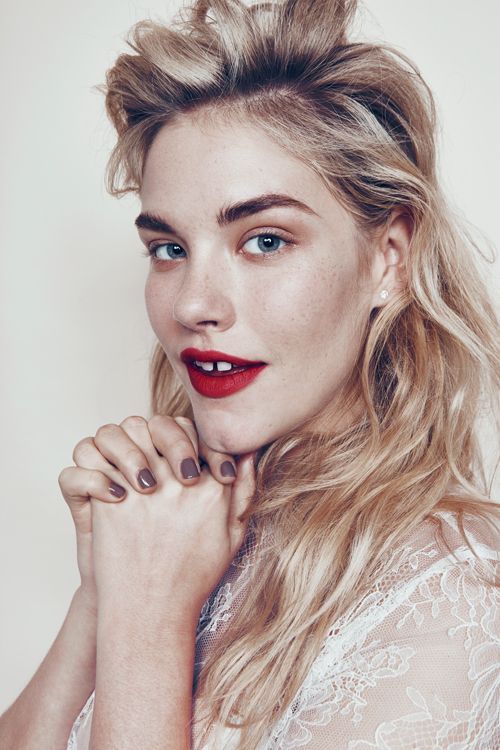
Label: Colored